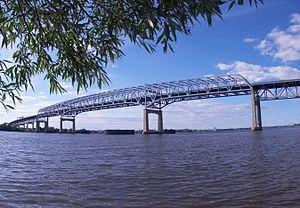
Cet article a pour vocation de présenter une liste de ponts remarquables aux États-Unis, soit par leurs caractéristiques dimensionnelles, soit par leur intérêt architectural ou historique.
Le pont Betsy Ross est un pont en treillis franchit le fleuve Delaware entre Philadelphie et Pennsauken, au nord-est des États-Unis. Il fait partie de l'Interstate 676 et mesure 2 586 mètres de long au total. Il a été baptisé en l'honneur de Betsy Ross. La construction commença en 1969 et il fut ouvert à la circulation le 30 avril 1976.